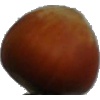
Label: nut_forest